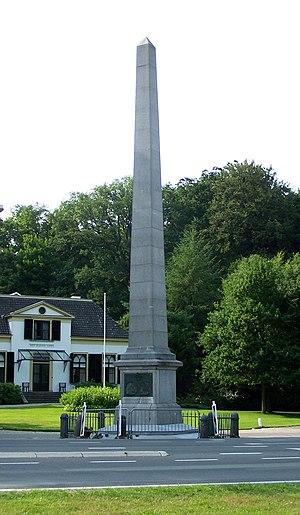
Lors de la traditionnelle fête de la Reine, le jeudi 30 avril 2009 à Apeldoorn aux Pays-Bas, à environ 600 mètres du palais royal Het Loo, un homme de 38 ans, Karst Tates, a lancé sa voiture, une Suzuki Swift, contre le cortège royal, tuant sur le coup 6 personnes dans la foule venue assister à la fête.